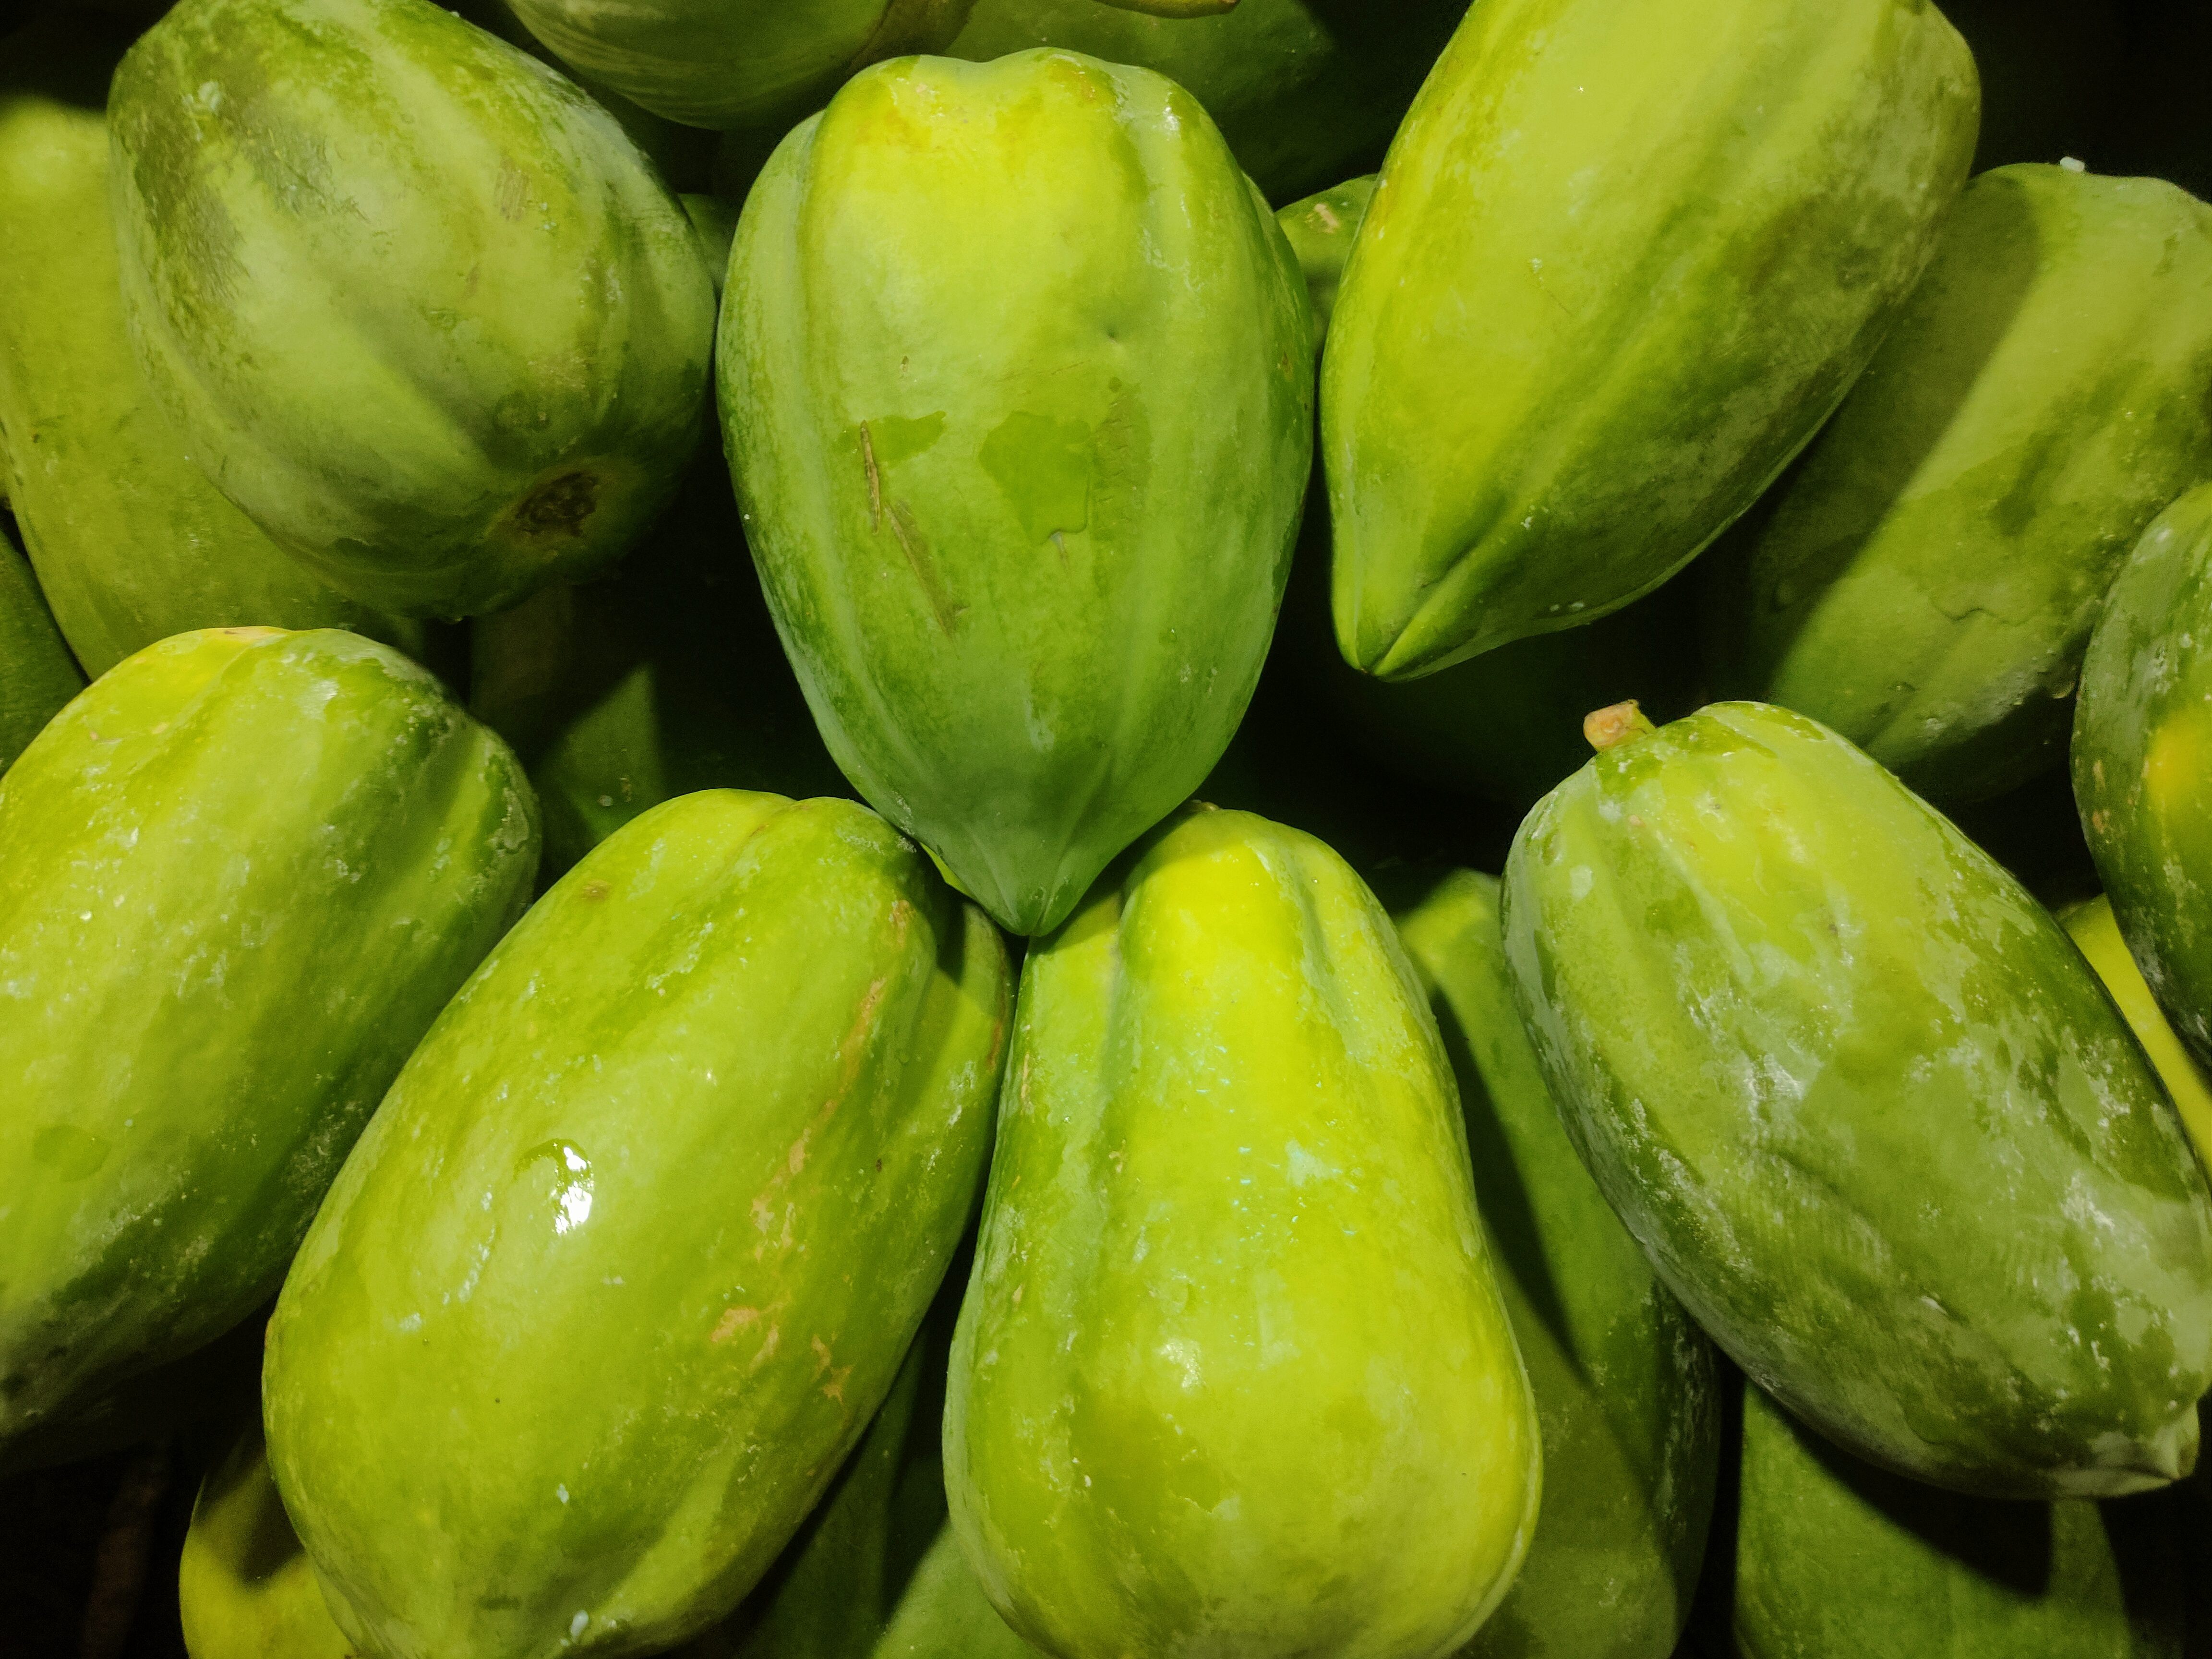
Label: Carica Papaya